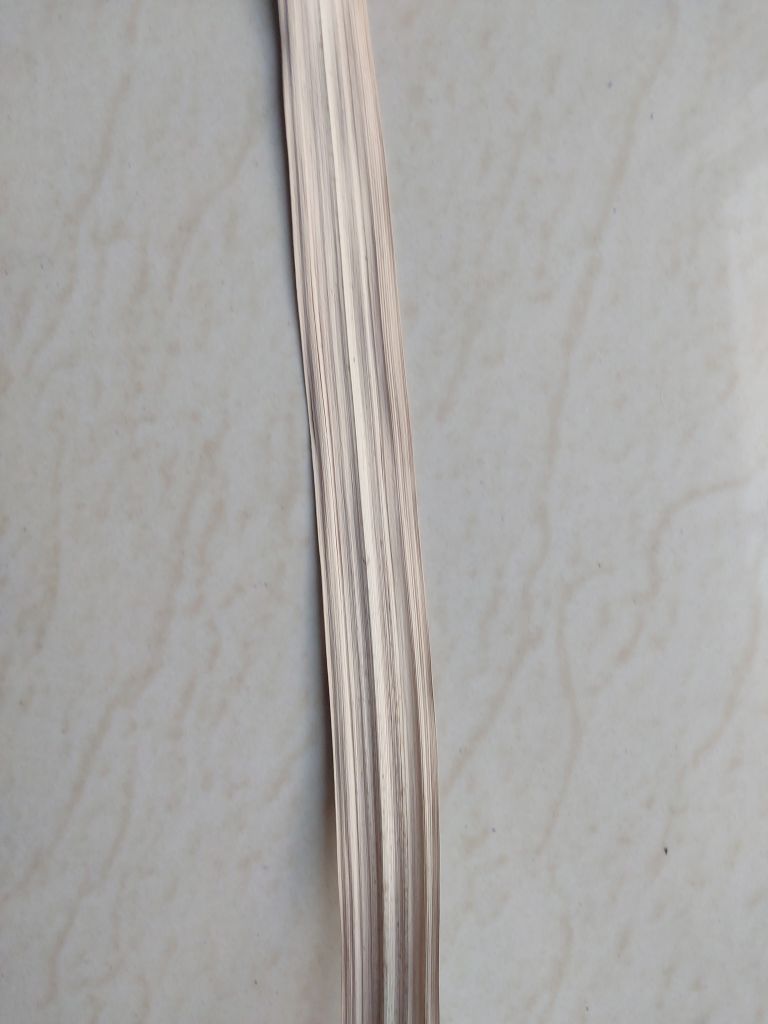
Label: Dried